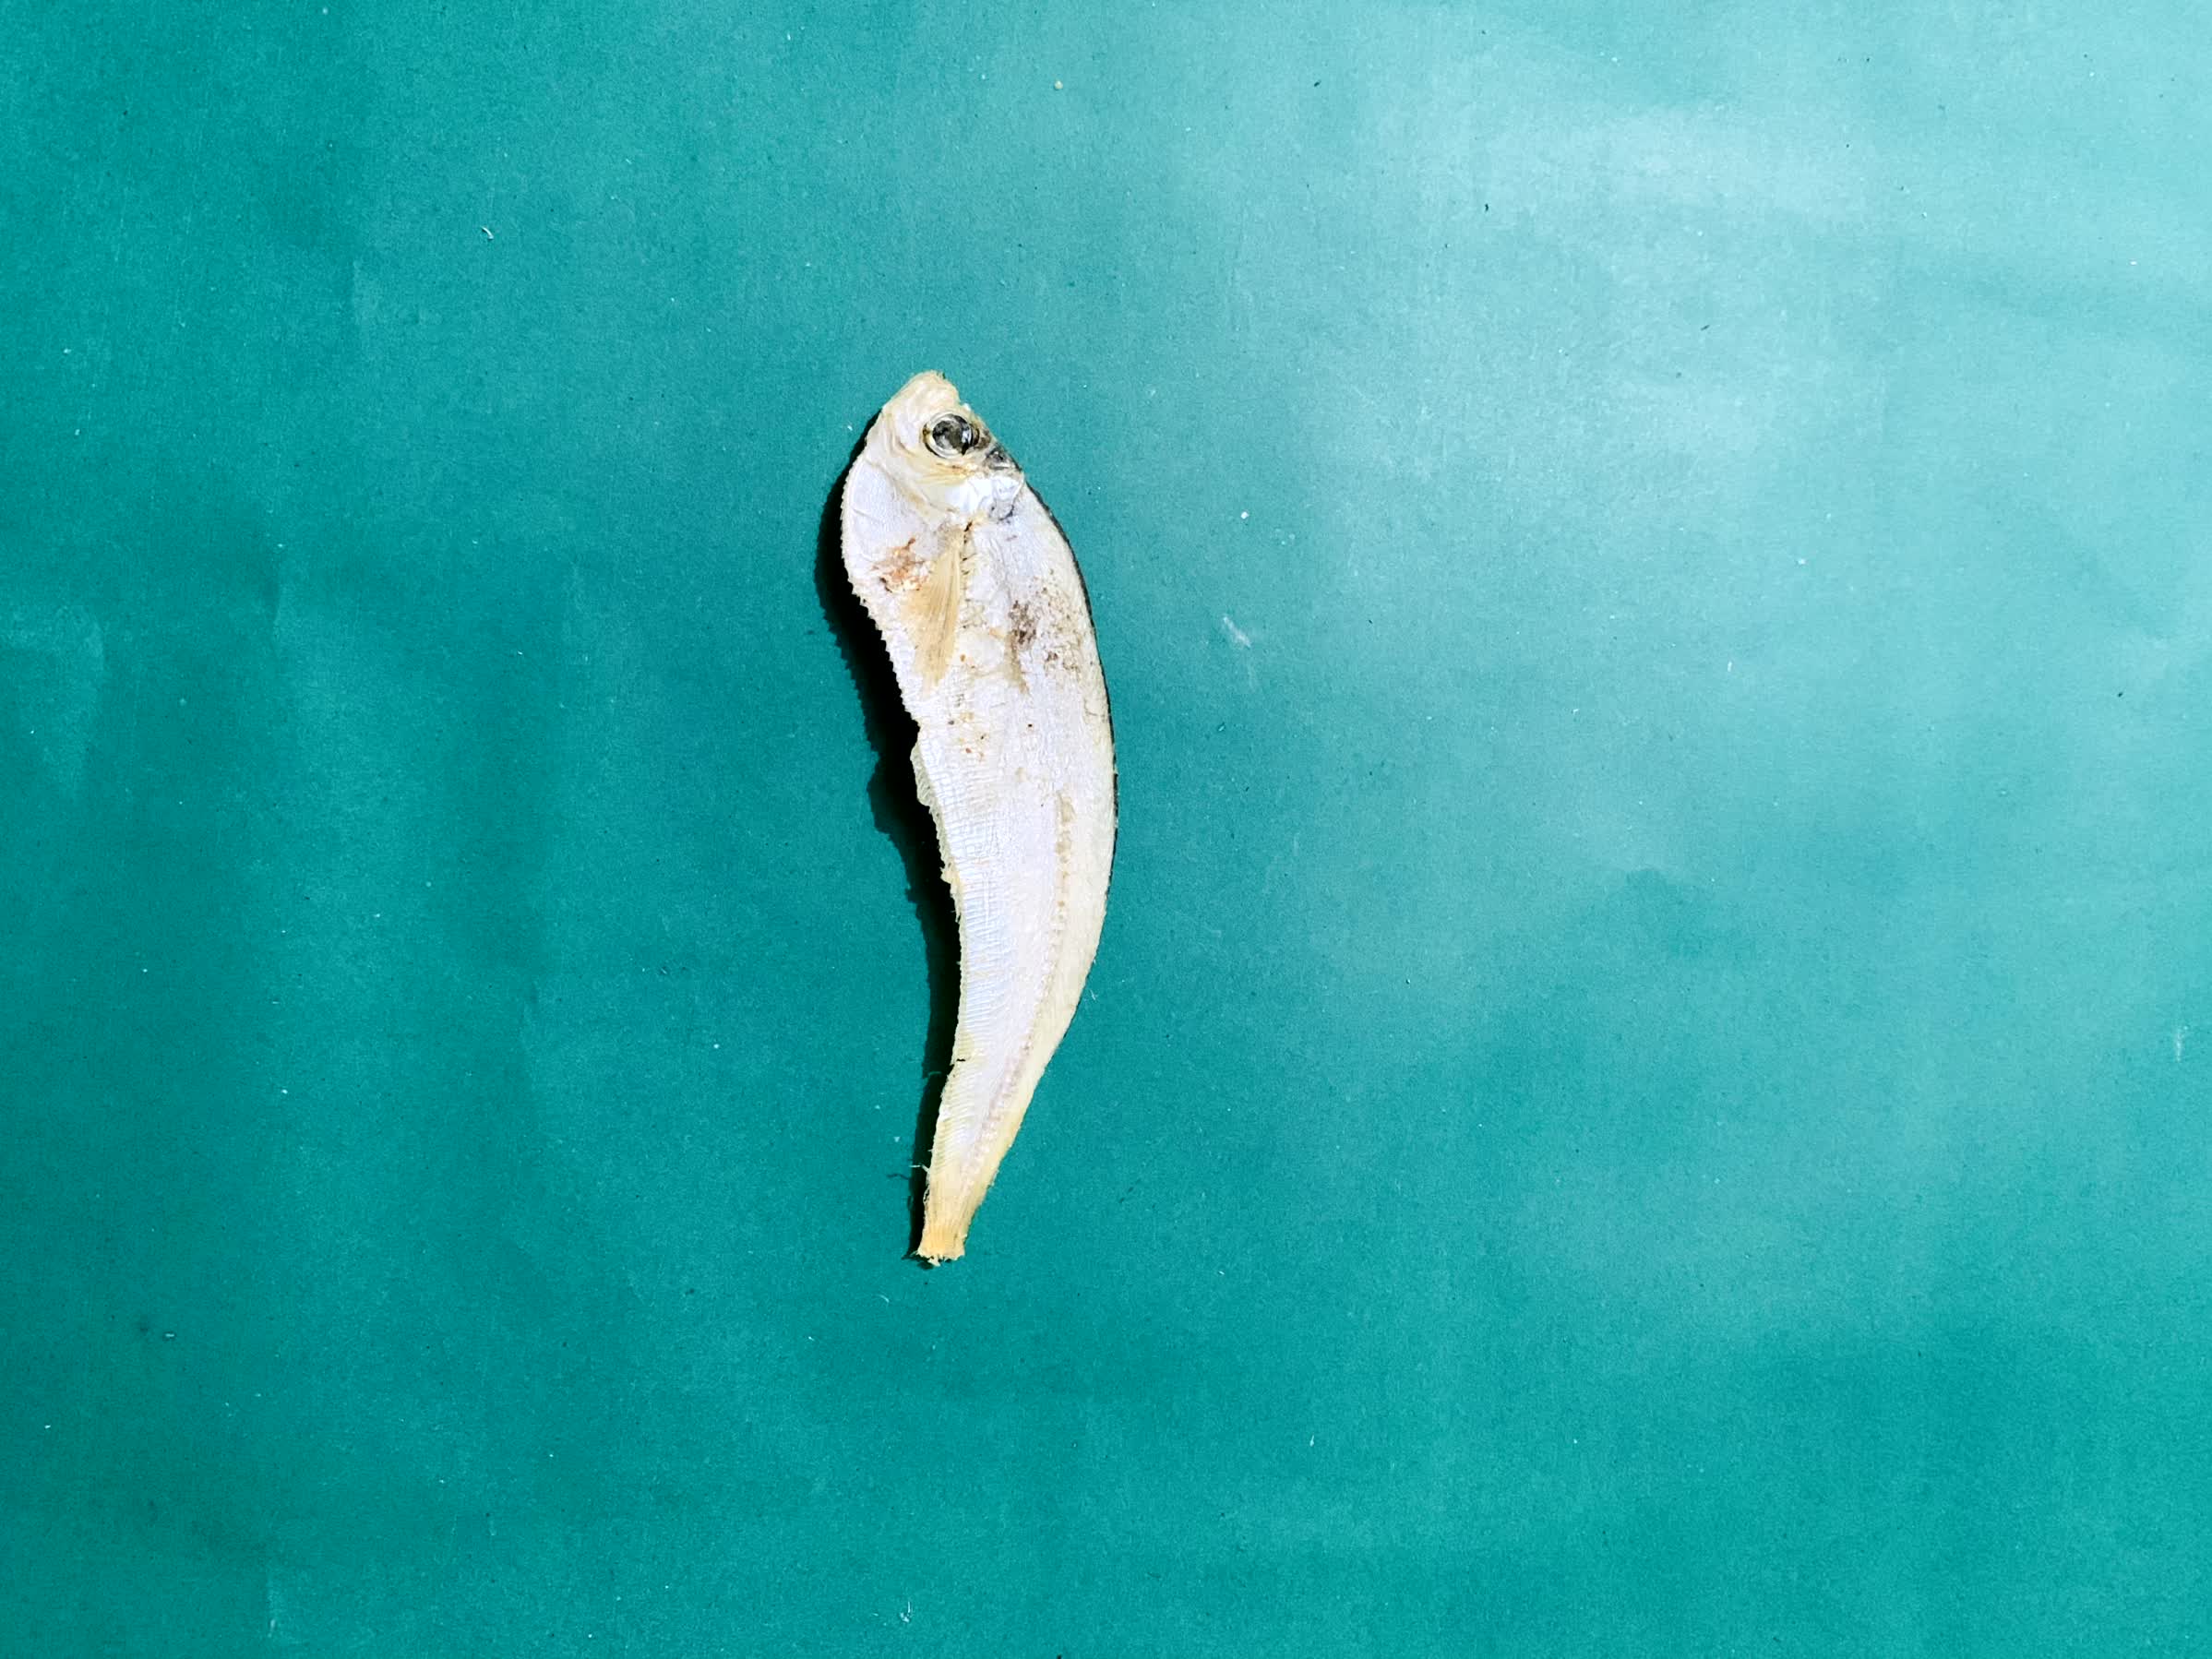
Species: Shukna Feuwa